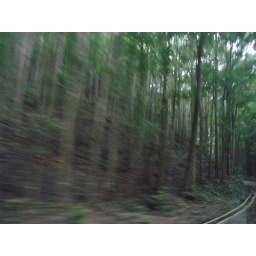
while in a running bus